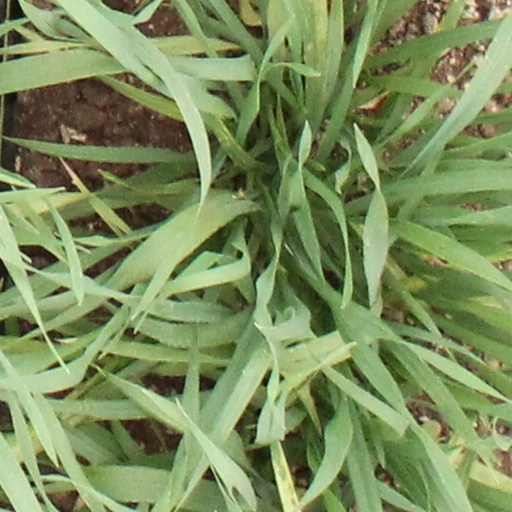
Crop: wheat